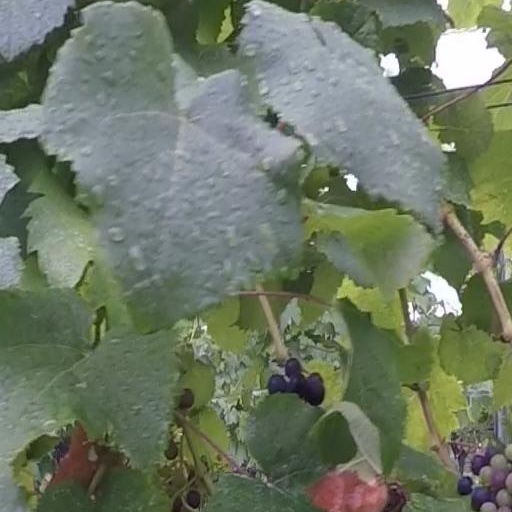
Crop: grape